Mario Merola (singer)

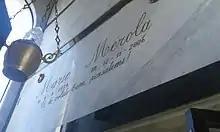
Mario Merola's gravestone in Naples, Italy

He died on 12 November 2006, aged 72, after having been in intensive care in San Leonardo hospital in Castellammare di Stabia, with breathing difficulties. The funeral took place on November 14, in the Basilica of Santa Maria del Carmine Maggiore in Naples – the same one where Merola was married and where the funeral of Totò was celebrated in 1967. The funeral was attended by political authorities, colleagues and, in the square outside the church, some 40,000 people. At least half of the people followed the coffin in procession to the Monumental Cemetery of Naples, where the artist is buried.